Dan Aceda

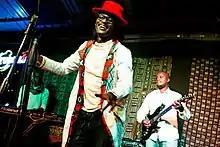
Aceda performing at The Thursday Night Live show in Nairobi on 10 May 2018

Dan Okoth (born Kisumu District, Western Kenya), better known as Dan Aceda, is a Kenyan musician, entrepreneur, architect, and actor from Nairobi. He has recently been recognised by a Kenyan online magazine as having one of the top 10 most iconic male voices in his home country. In 2014 he was nominated to be a part of the Global Accelerator Conference for entrepreneurs organised by the UN Foundation in New York City. He is also a 2013–2014 Global Health Corps fellow.